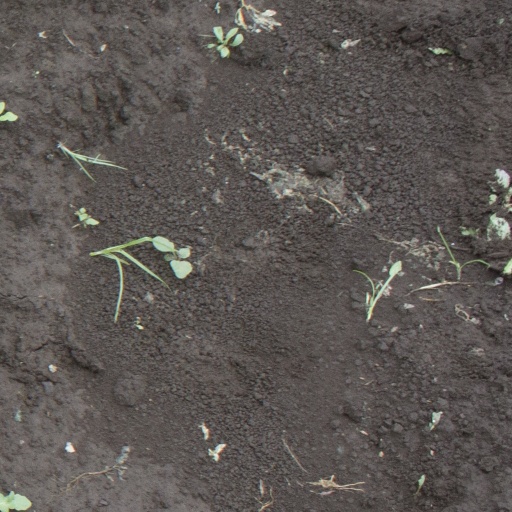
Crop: soybean